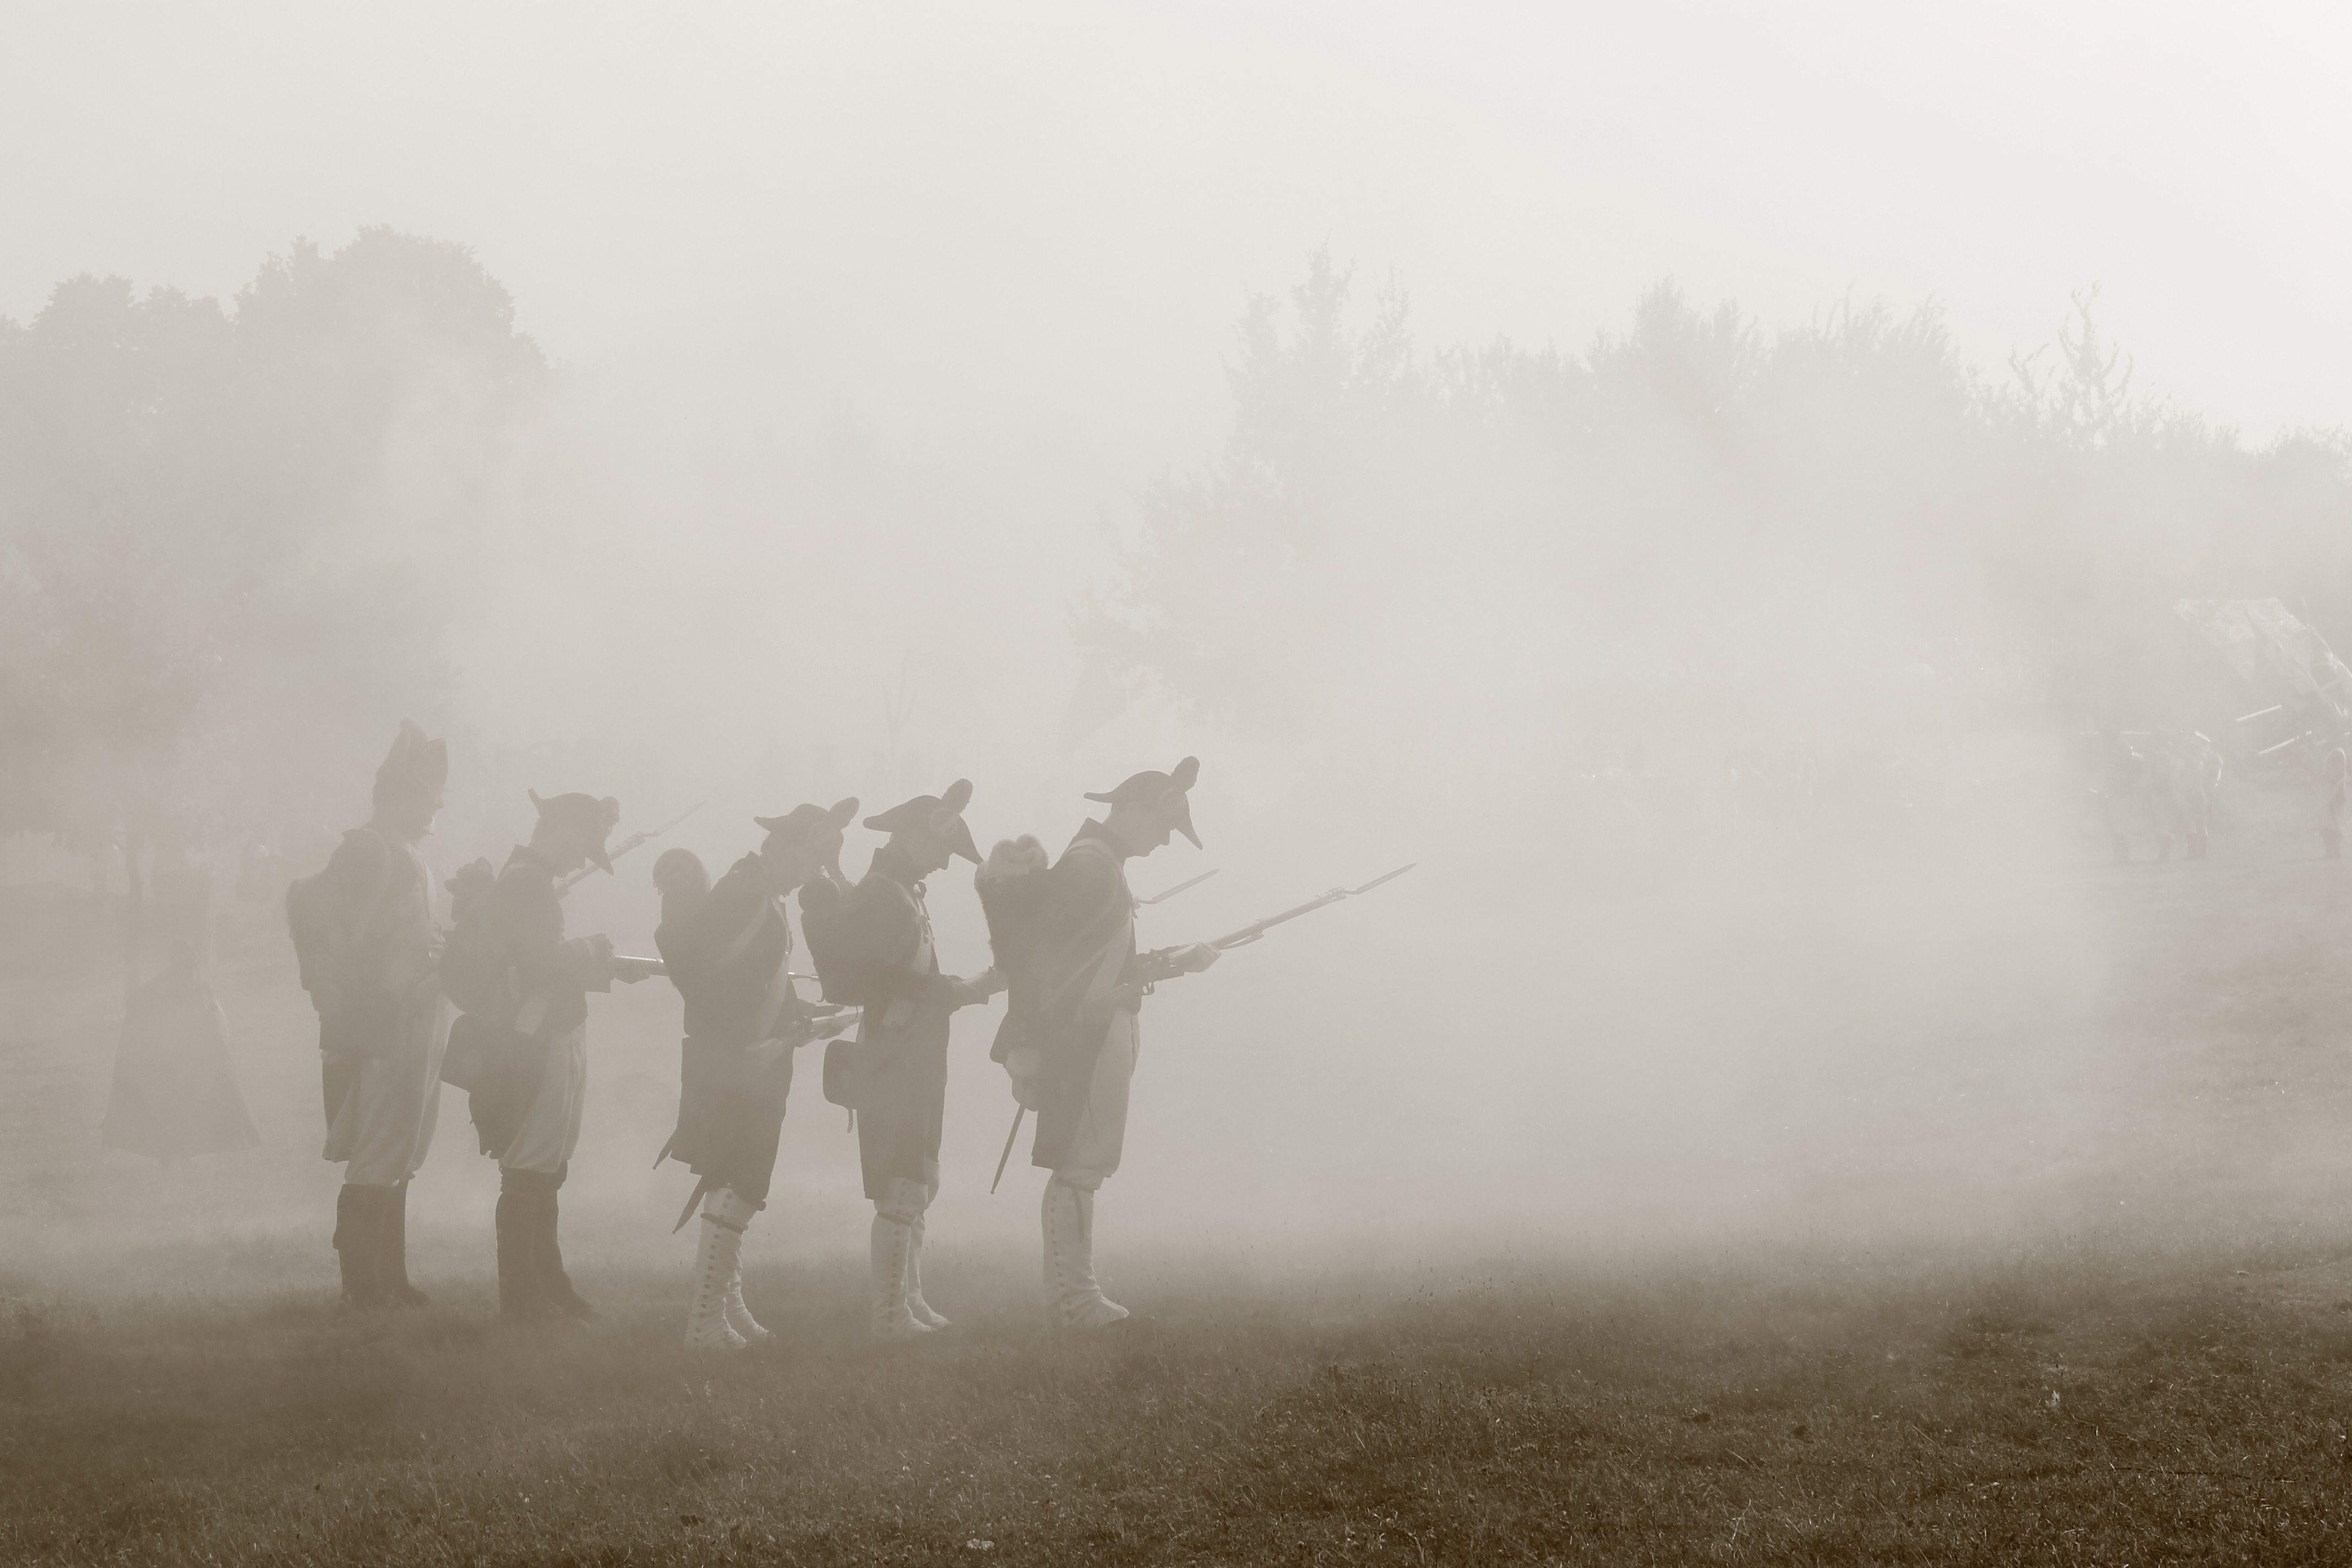
fog, mist, morning, smoke, weather, haze, dust, napoleon, the fog, the military, atmospheric phenomenon, atmosphere of earth, nysa, battle of, battle of nyse